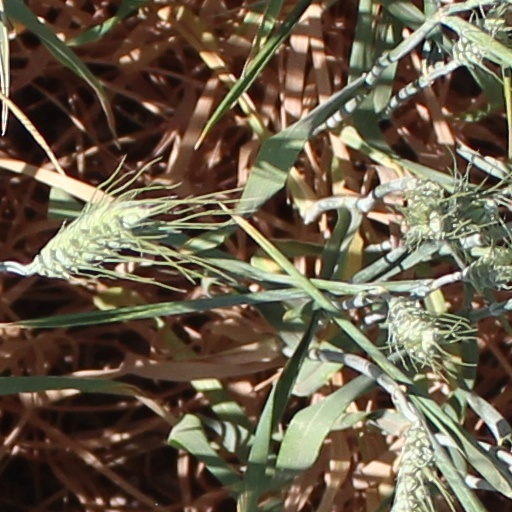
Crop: wheat